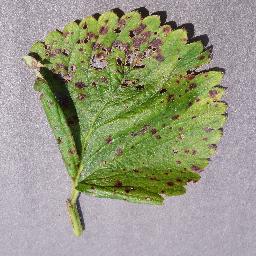
Label: Strawberry___Leaf_scorch